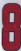
Number: 8